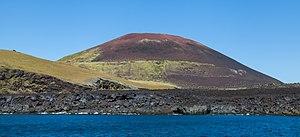
L'Eldfell, toponyme islandais signifiant littéralement en français « montagne de feu », est un volcan d'Islande situé sur l'île de Heimaey, dans les îles Vestmann. Il est né subitement le 23 janvier 1973 en pleine nuit, juste à côté des habitations, en prenant de court la population qui doit évacuer l'île dans la précipitation. Des fontaines de lave donnent naissance à des coulées qui agrandissent l'île et menacent de boucher l'entrée du port. La pêche étant la principale économie de l'île, le comblement de la baie signifierait la mort économique de la ville ce qui motive les autorités pour stopper la lave. Un important dispositif d'arrosage du front de la coulée avec de l'eau de mer est ainsi mis en place avec succès. Néanmoins, à la fin de l'éruption le 28 juin, les dégâts sont très importants, de nombreuses maisons ayant été détruites où enterrées sous les téphras, et un décès est à déplorer.